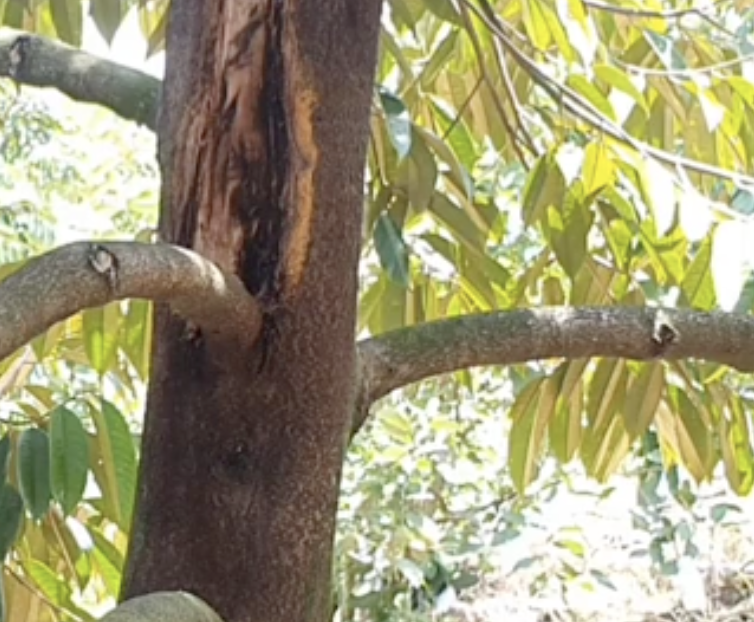
Label: stem_cracking_ gummosis